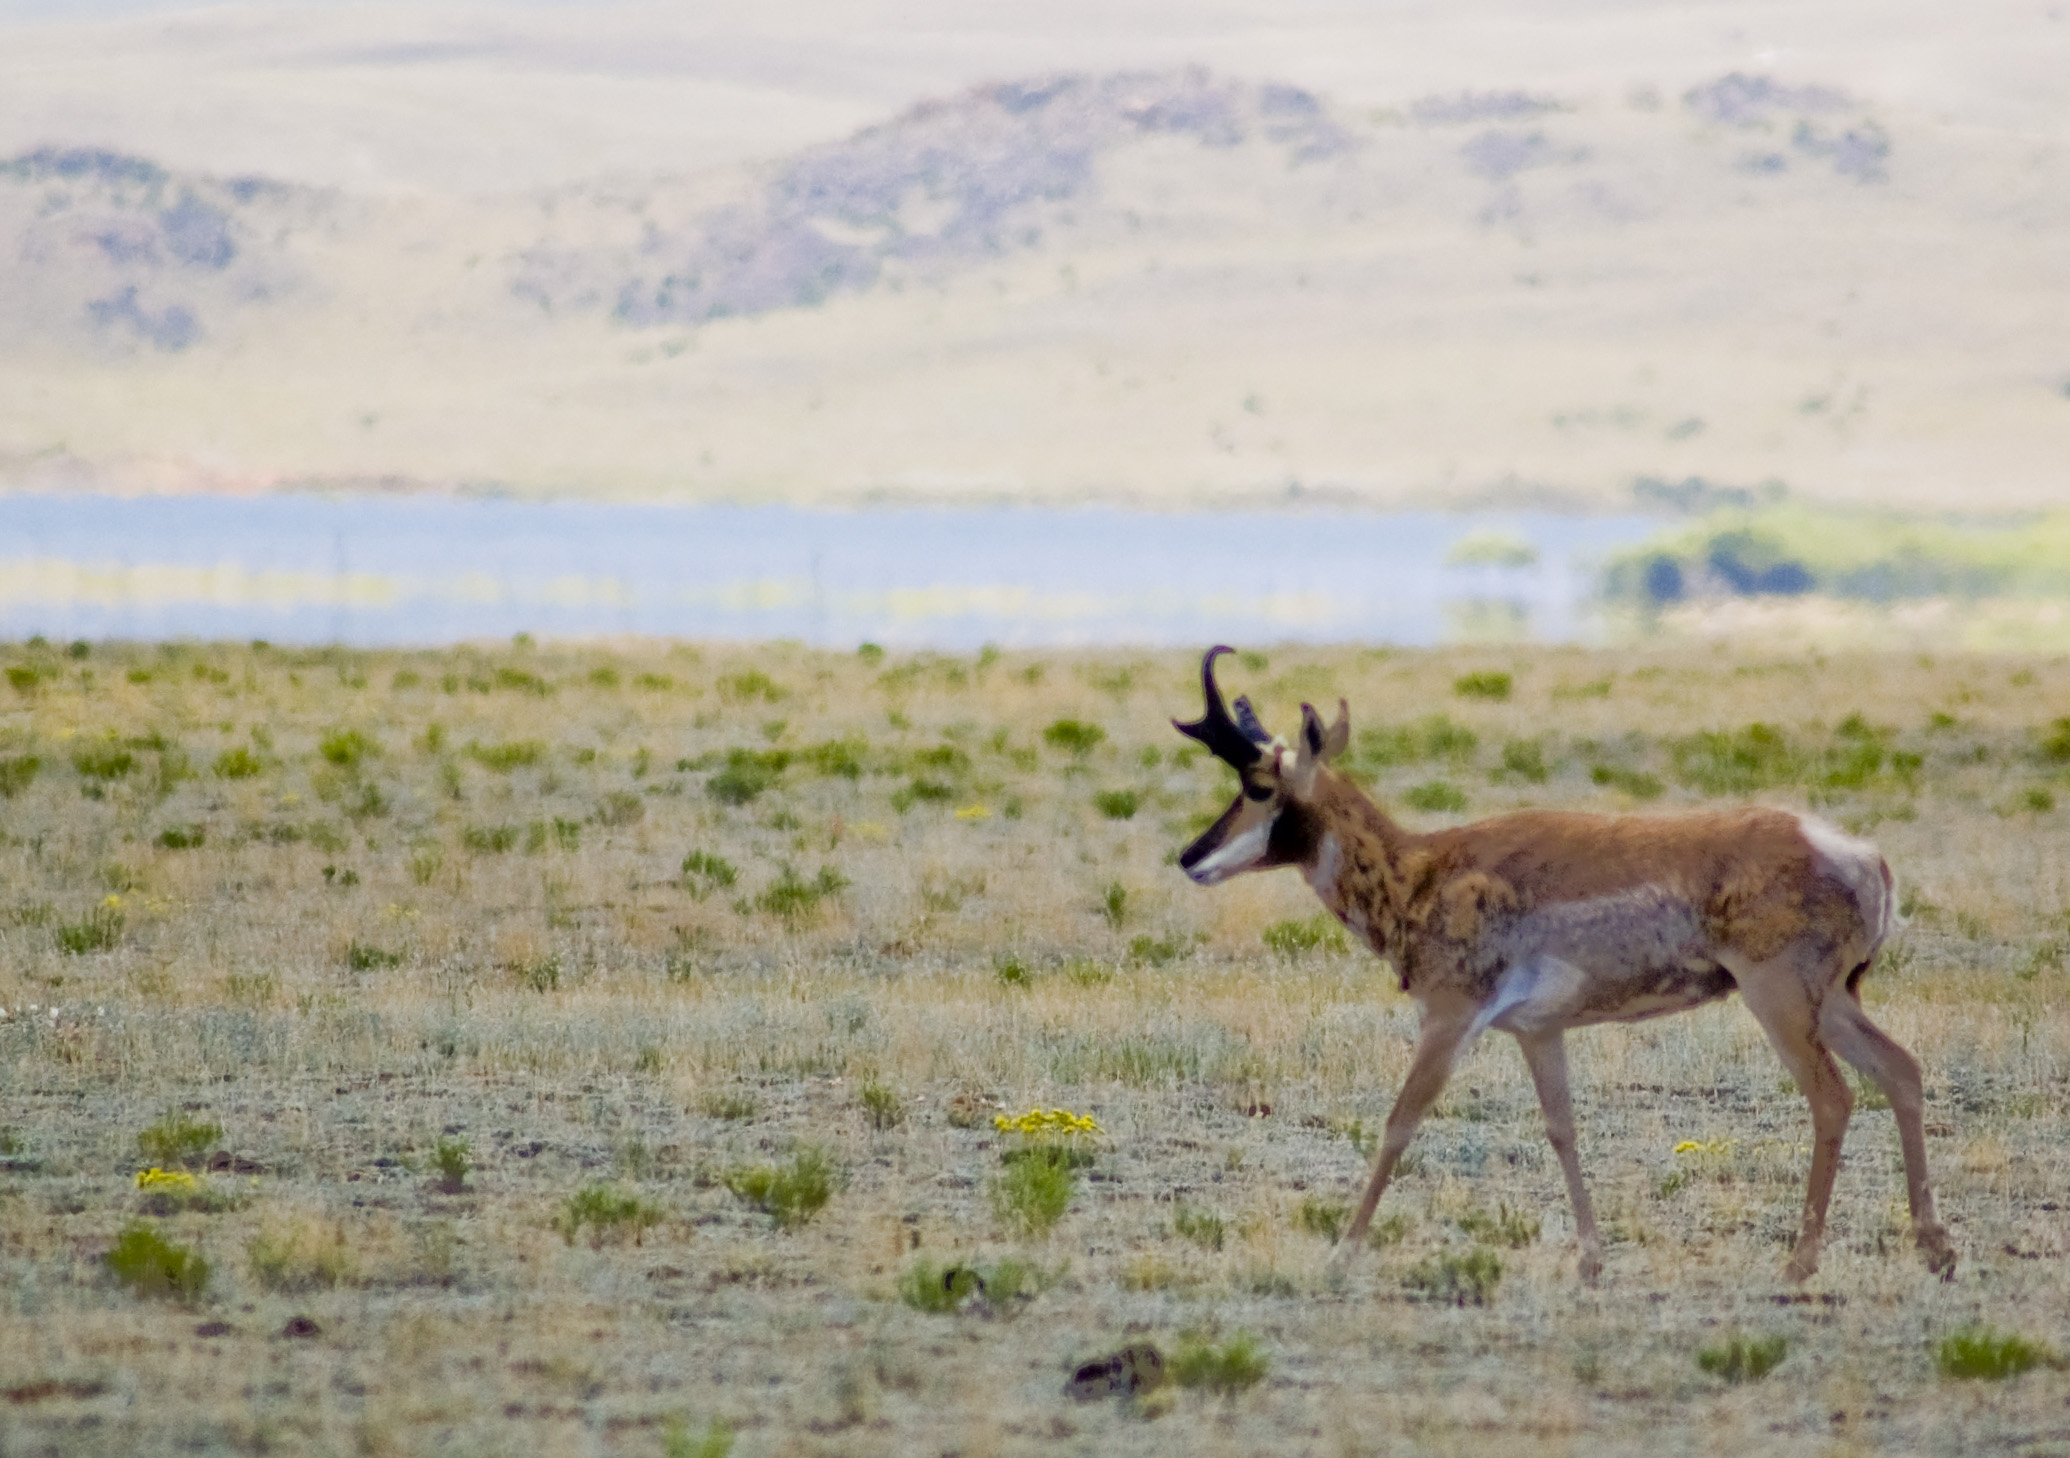
antelope, animal, prairie, wilderness, nature, wildlife, mammal, pronghorn, terrestrial animal, grassland, impala, gazelle, cow goat family, national park, fawn, deer, plain, springbok, savanna, safari